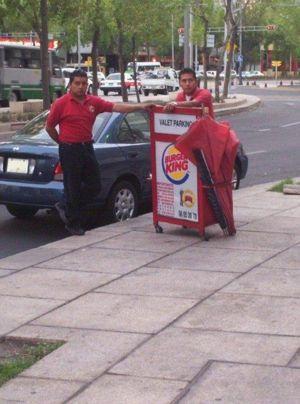
Un service de voiturier est un type de service proposé par certains établissements commerciaux, dans lequel un employé est mis à disposition des clients pour stationner leur automobile à leur place. Ce service peut soit être gratuit, soit être payant. À la rémunération s'ajoutent les éventuels pourboires.